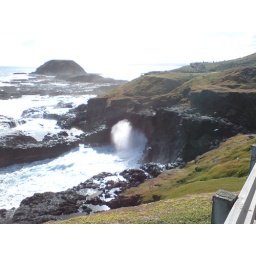
waves come into a cave in the shore and the force makes a cloud of water explode out